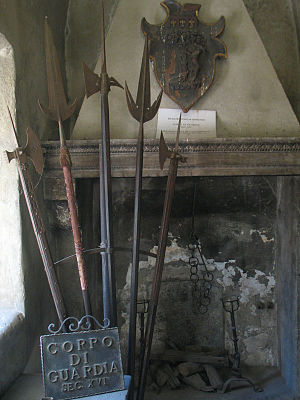
Hellebard
Håndvåben - i kopi - på Engelsborg i Rom.
En hellebard er et alsidigt middelalderligt fodfolksvåben:et 2,5 meter langt skaft med en jern- eller stålklinge eller øksehoved, øverst med en lansespids, bagtil med en hage.